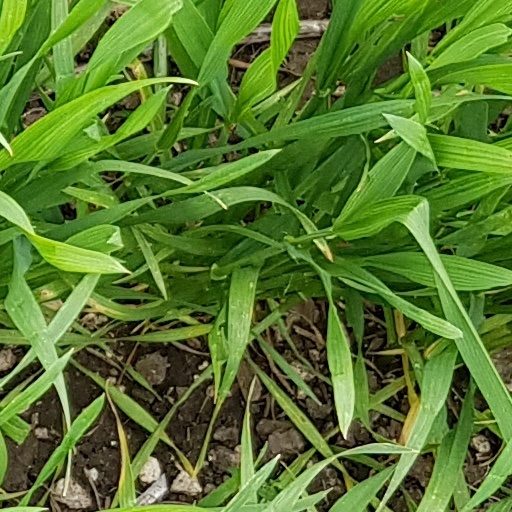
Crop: wheat